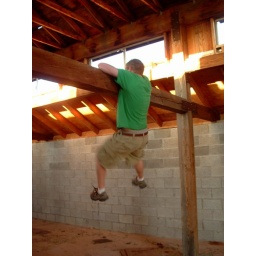
Abandoned building on highway 180, near the Grand Canyon.